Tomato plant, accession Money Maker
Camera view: tilt-top (135 deg); turntable rotation: 300 degrees
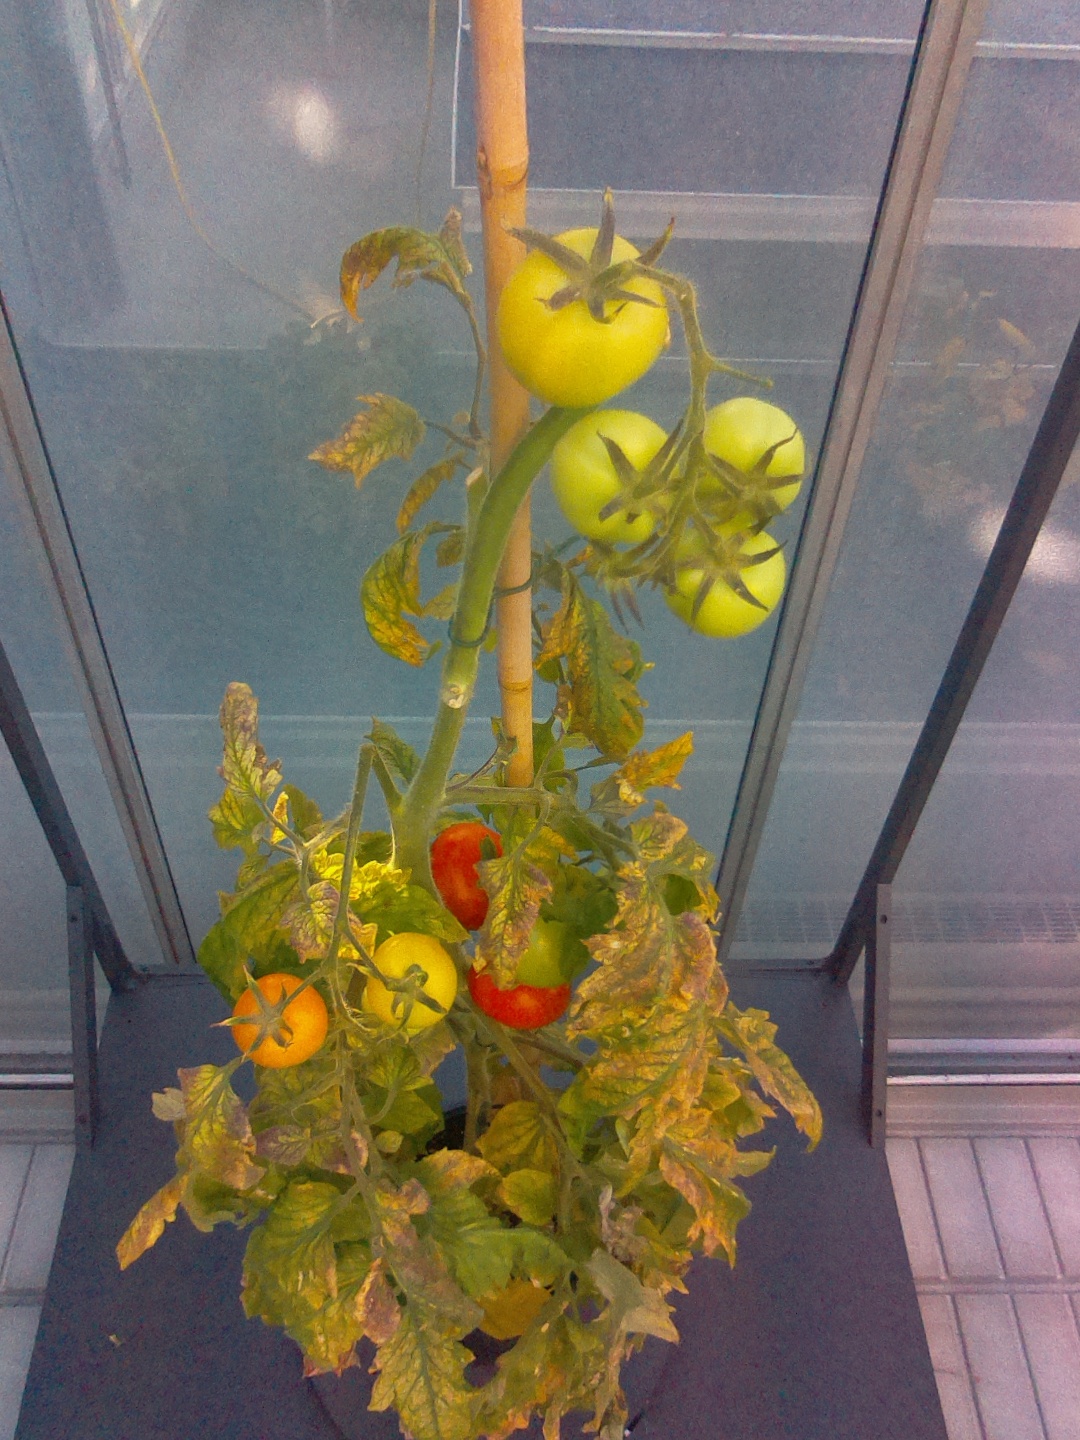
BBCH growth stage 82: 20%-30% of fruits show typical fully ripe color